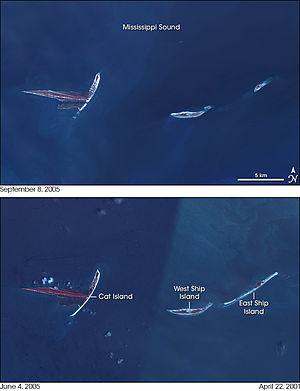
Ship Island, est une île barrière des États-Unis d'Amérique sur la Côte du Golfe au Mississippi faisant partie du Gulf Islands National Seashore.
Cat Island, est une île côtière de l'État du Mississippi aux États-Unis.